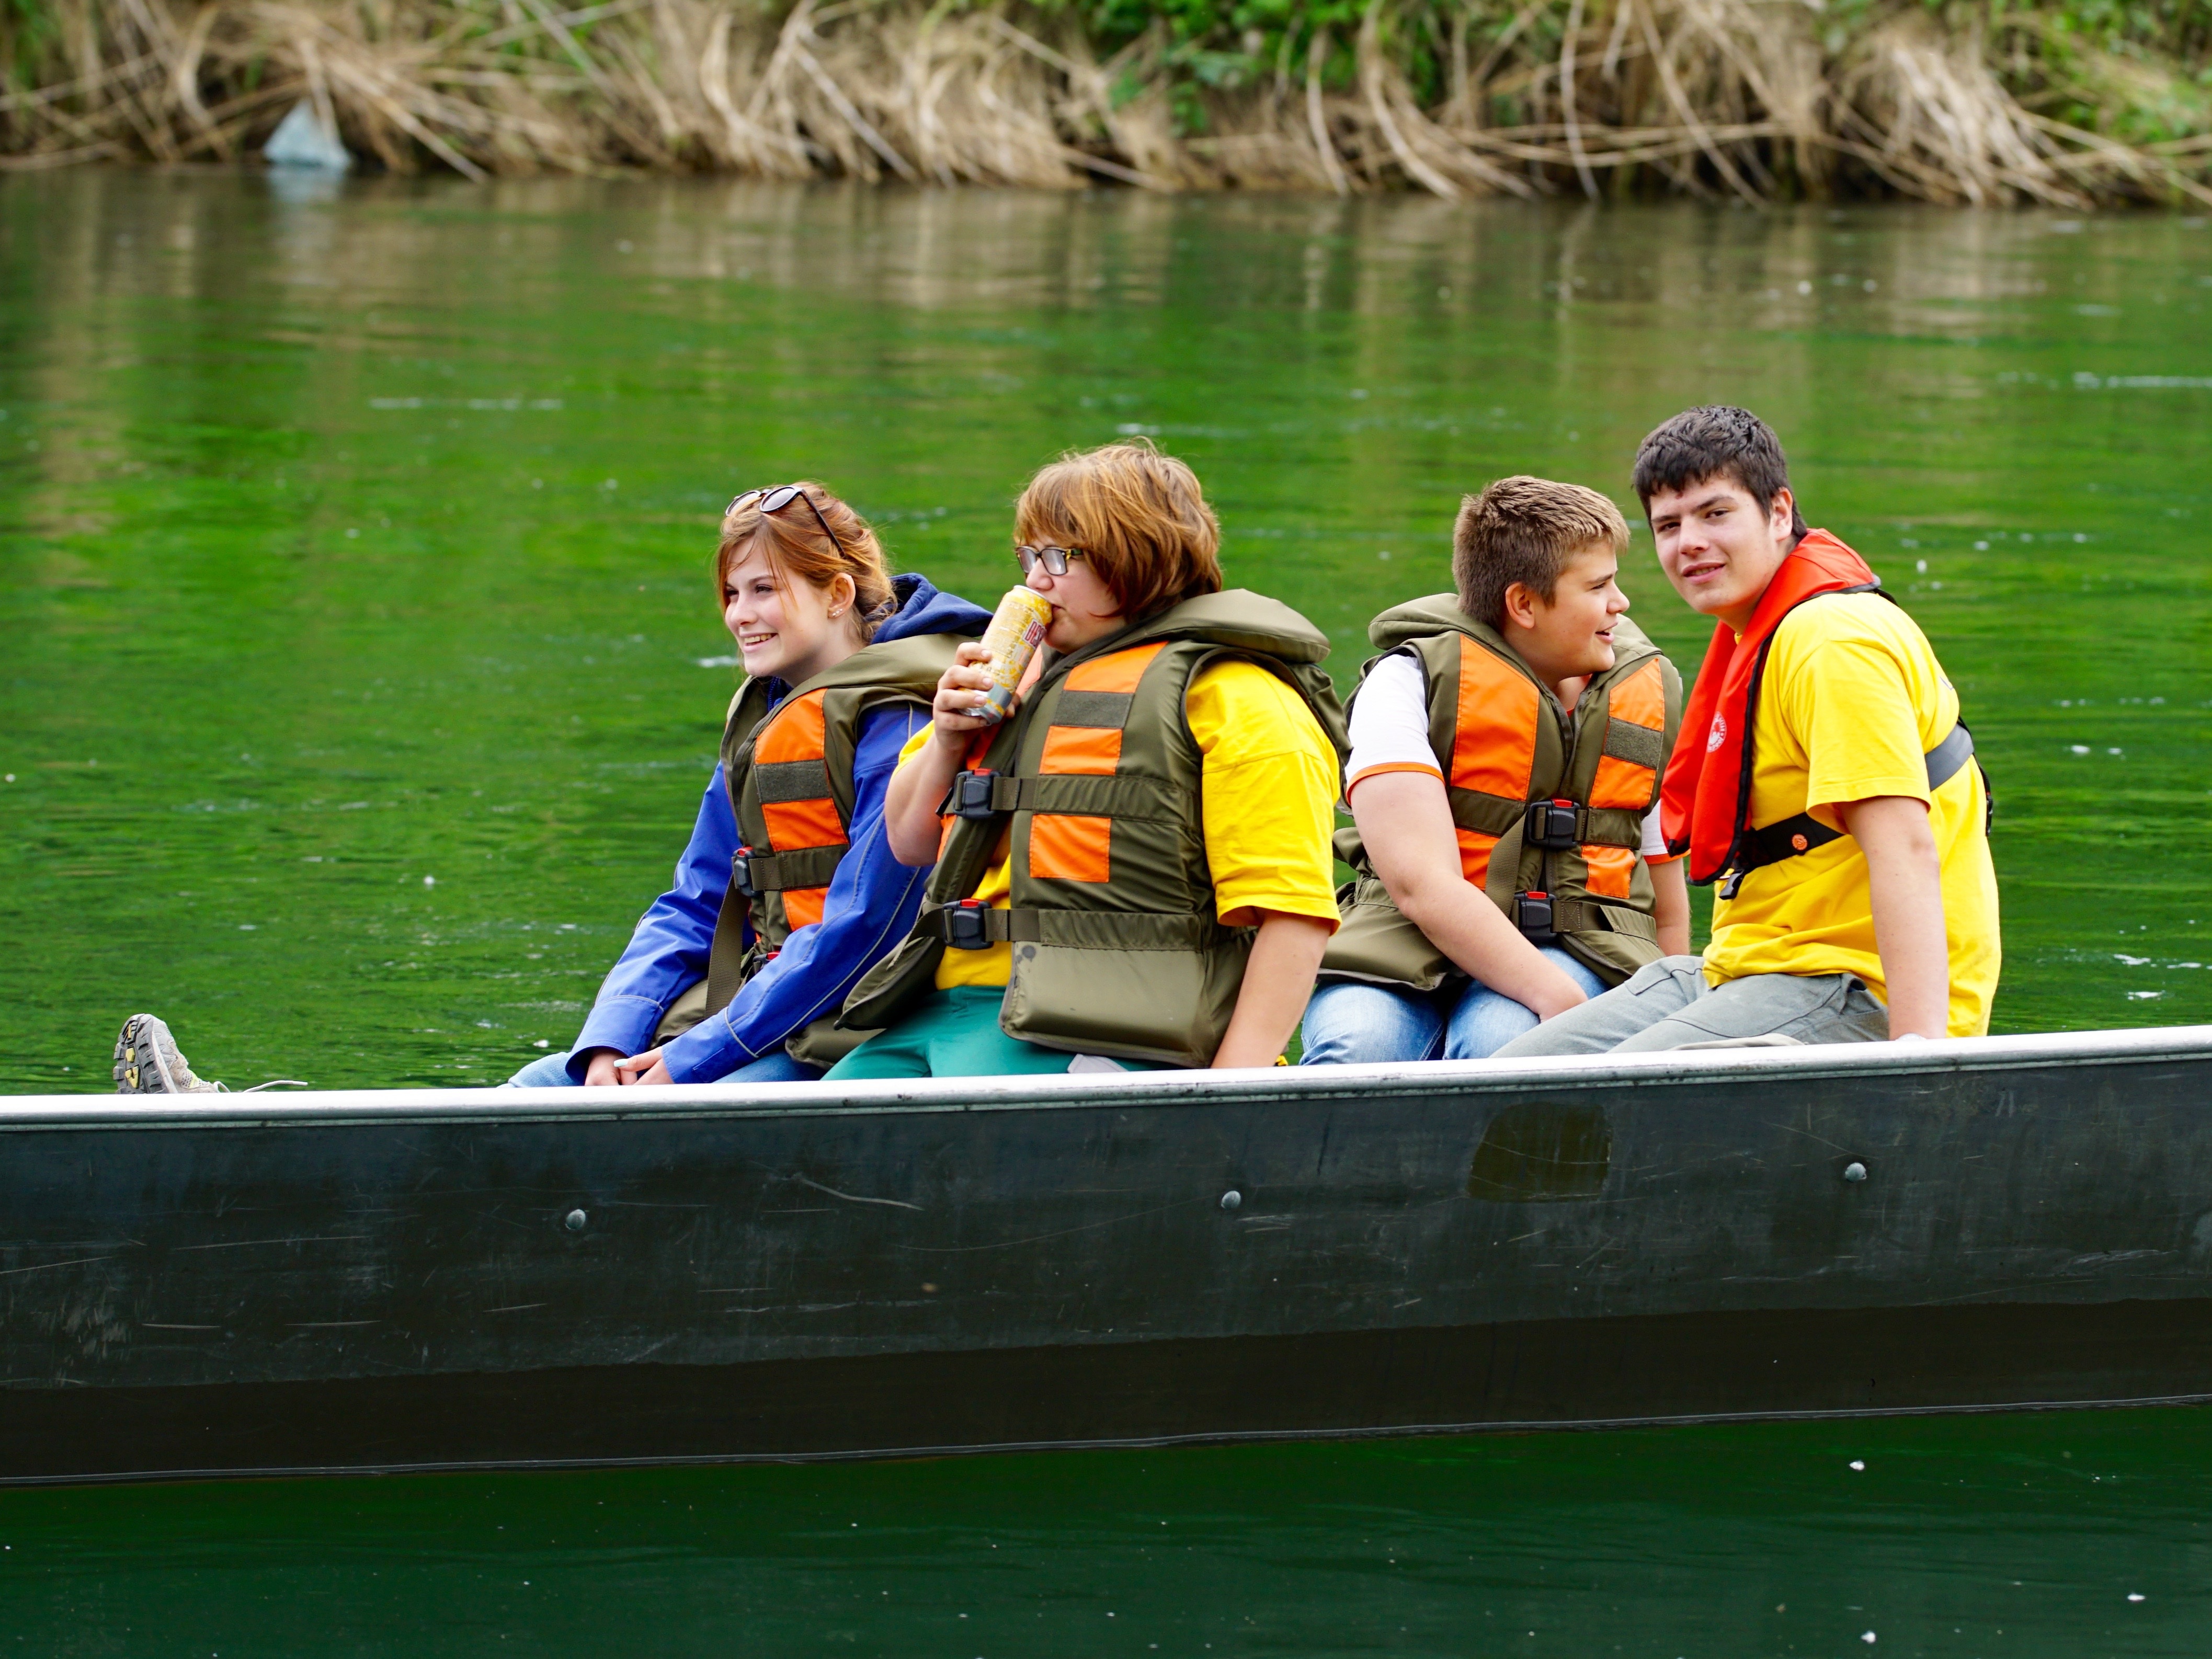
boat, river, canoe, boot, paddle, vehicle, fun, boating, joy, watercraft, rowing, enjoy, raft, more, canoeing, young people, water sport, boat trip, watercraft rowing